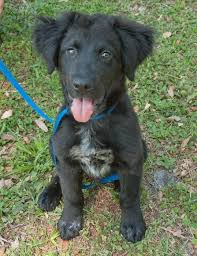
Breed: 206-n000047-flat_coated_retriever